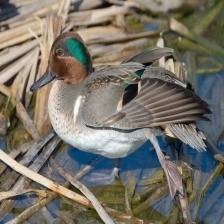
Species: TEAL DUCK
Scientific name: ANAS CRECCA
ImageNet parent category: drake